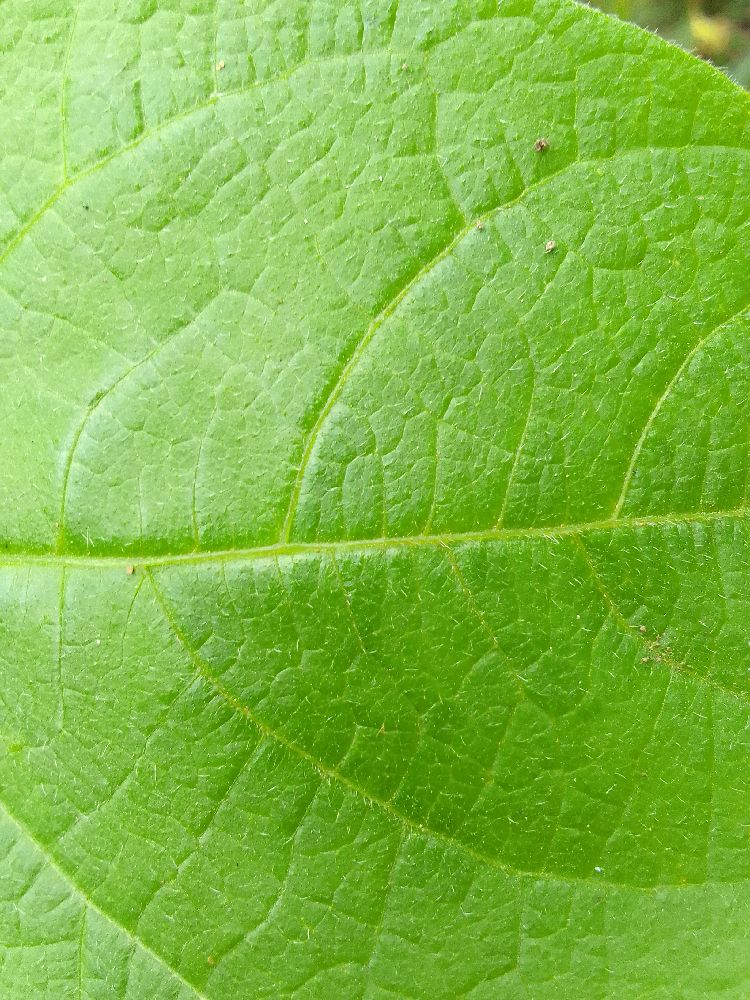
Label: healthy